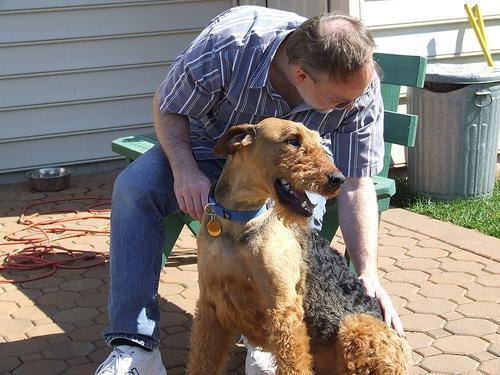
Airedale